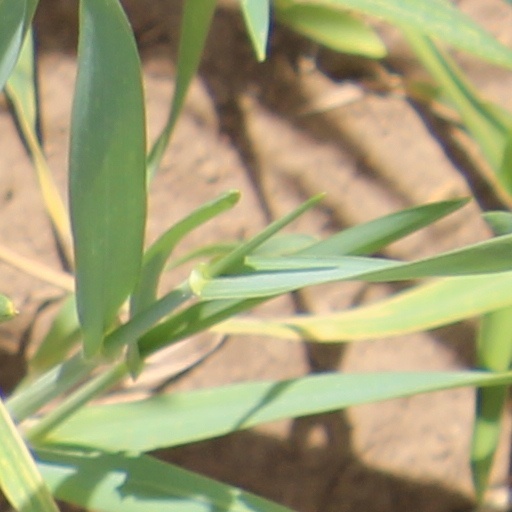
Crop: wheat